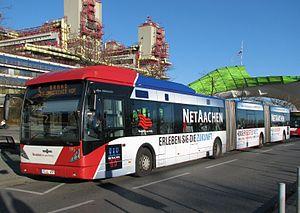
Bus bi-articulé Van Hool newAGG300 (dialecte Aix-la-Chapelle: Öcher Long Wajong) de ASEAG à Aix-la-Chapelle à arrêt de bus hôpital universitaire que la ligne 5 à Aix-la-Chapelle-Brand sur Driescher Hof.
ASEAG est l'entreprise de transport public de la région d'Aix-la-Chapelle en Allemagne.